City workhouse castle

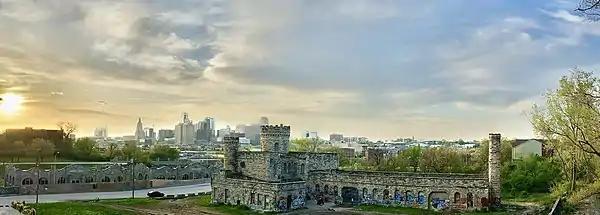
The castle in April 2020, with abandoned city offices across Vine St, overlooks downtown.

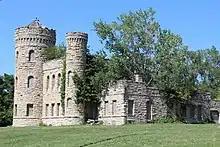
Castle in 2014, filled with weeds and trees

On December 20, 1897, "The Kansas City Times" published an uncommonly huge cartoon and article declaring the new castle "Ready for Its Hobo Guests". All 100-150 men and 20-30 women abandoned the squalor of the old empty workhouse in "a grand cleaning up of hoboes and hoboesses, the like of which was never known in Kansas City before". Upon arrival, Superintendent Alfred Brant admonished the filthy residents to a rigorous hygiene regimen, immediately giving them new clean clothes, thorough baths, and a new outlook. He expected them to maintain dignity as if it was "a new brown stone house to live in".